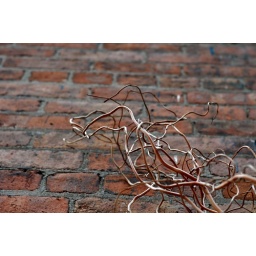
Bare Twigs resting on the brick wall of a building in DUMBO, NY